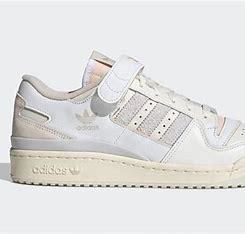
Brand: Adidas
Model: Forum 84